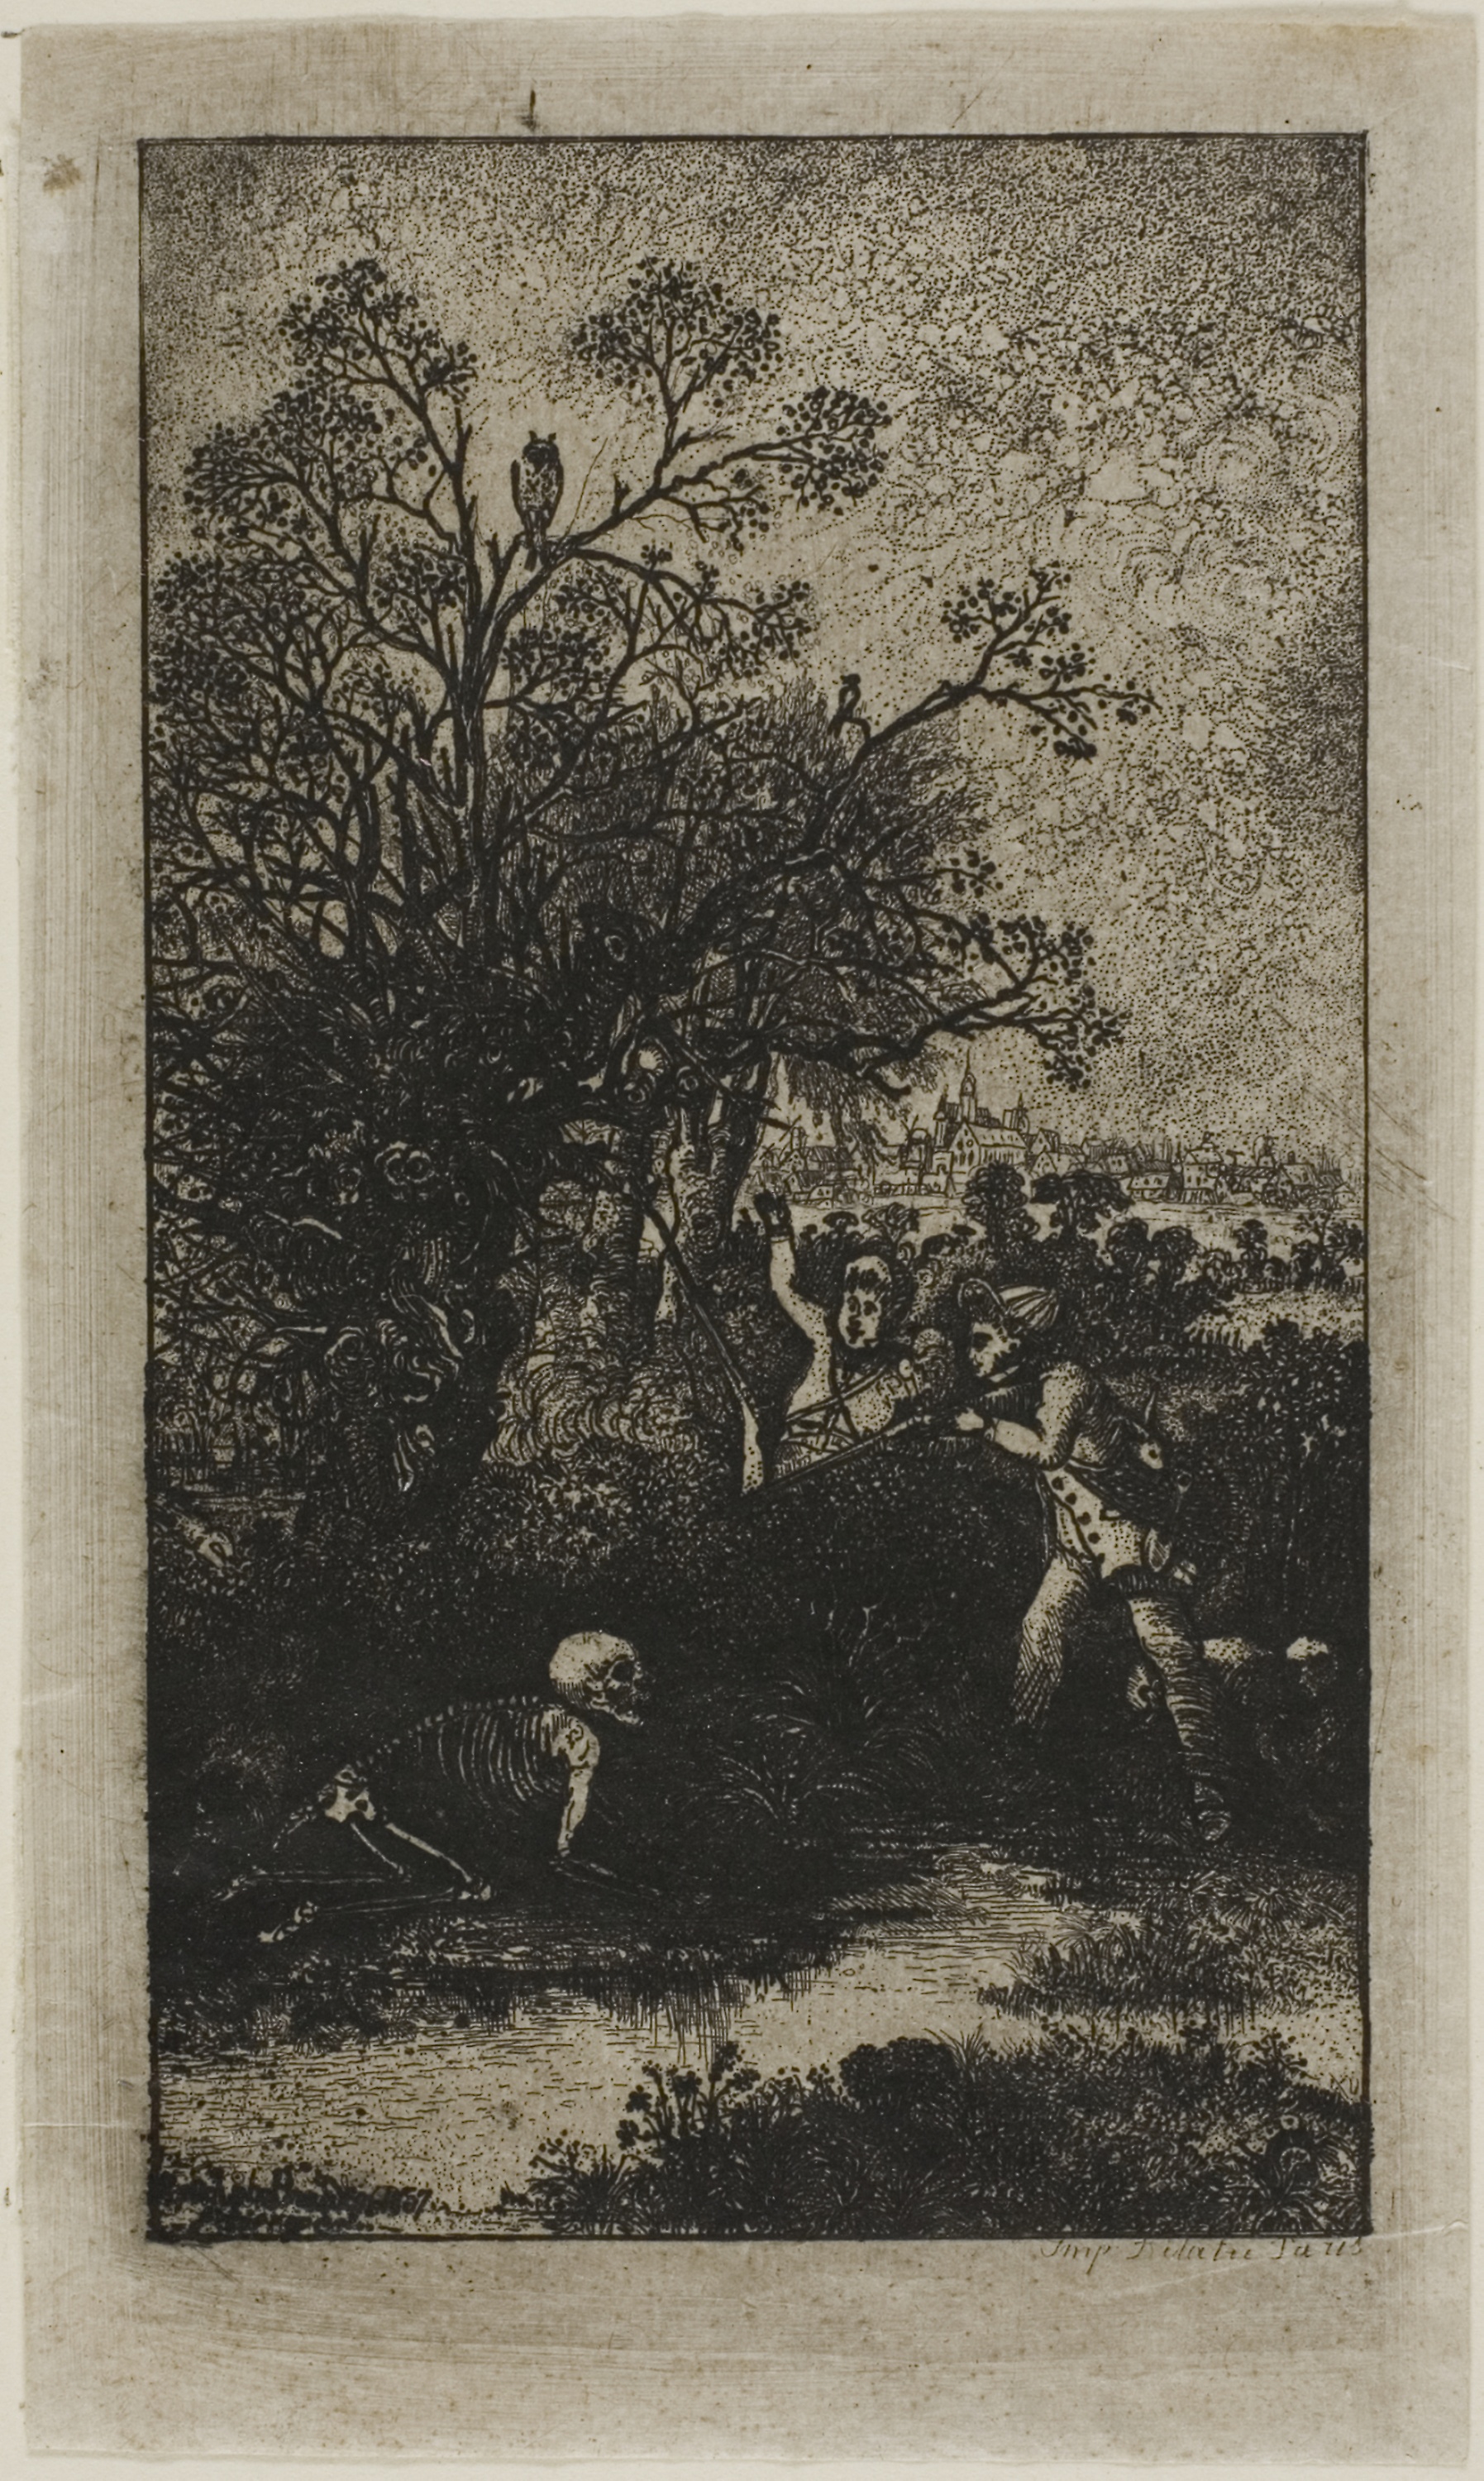
tree, branch, plant, painting, art, picture frame, illustration, visual arts, monochrome, Tints and shades, twig